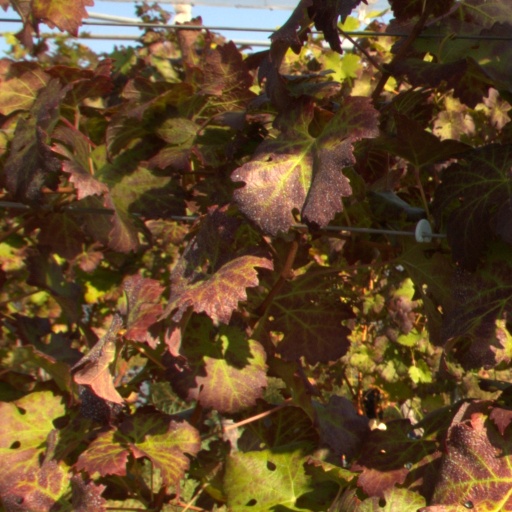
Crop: grape